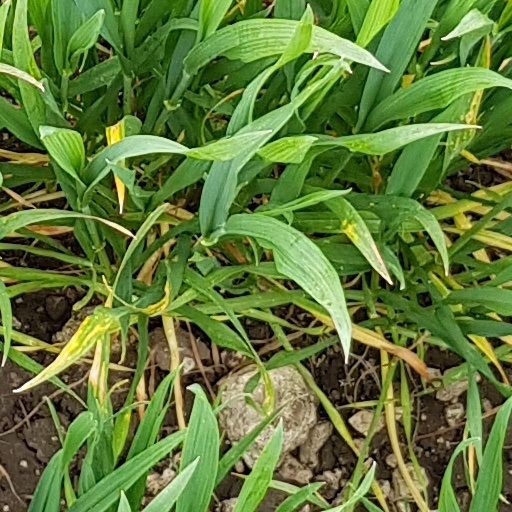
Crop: wheat